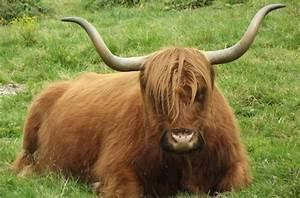
cow